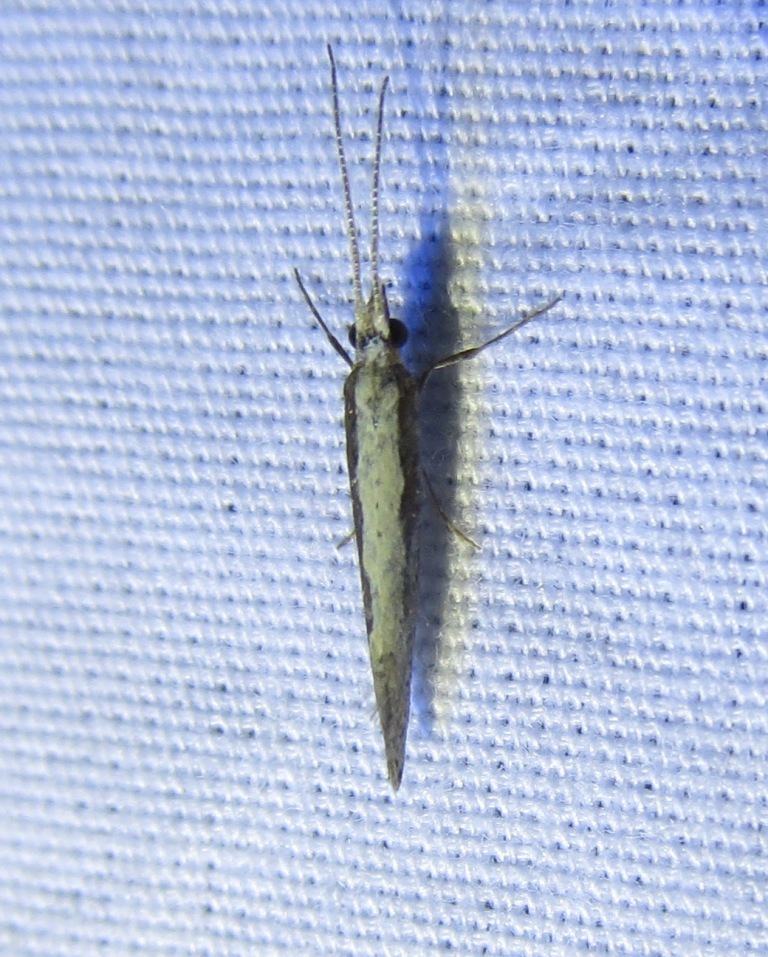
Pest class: diamondback_moth